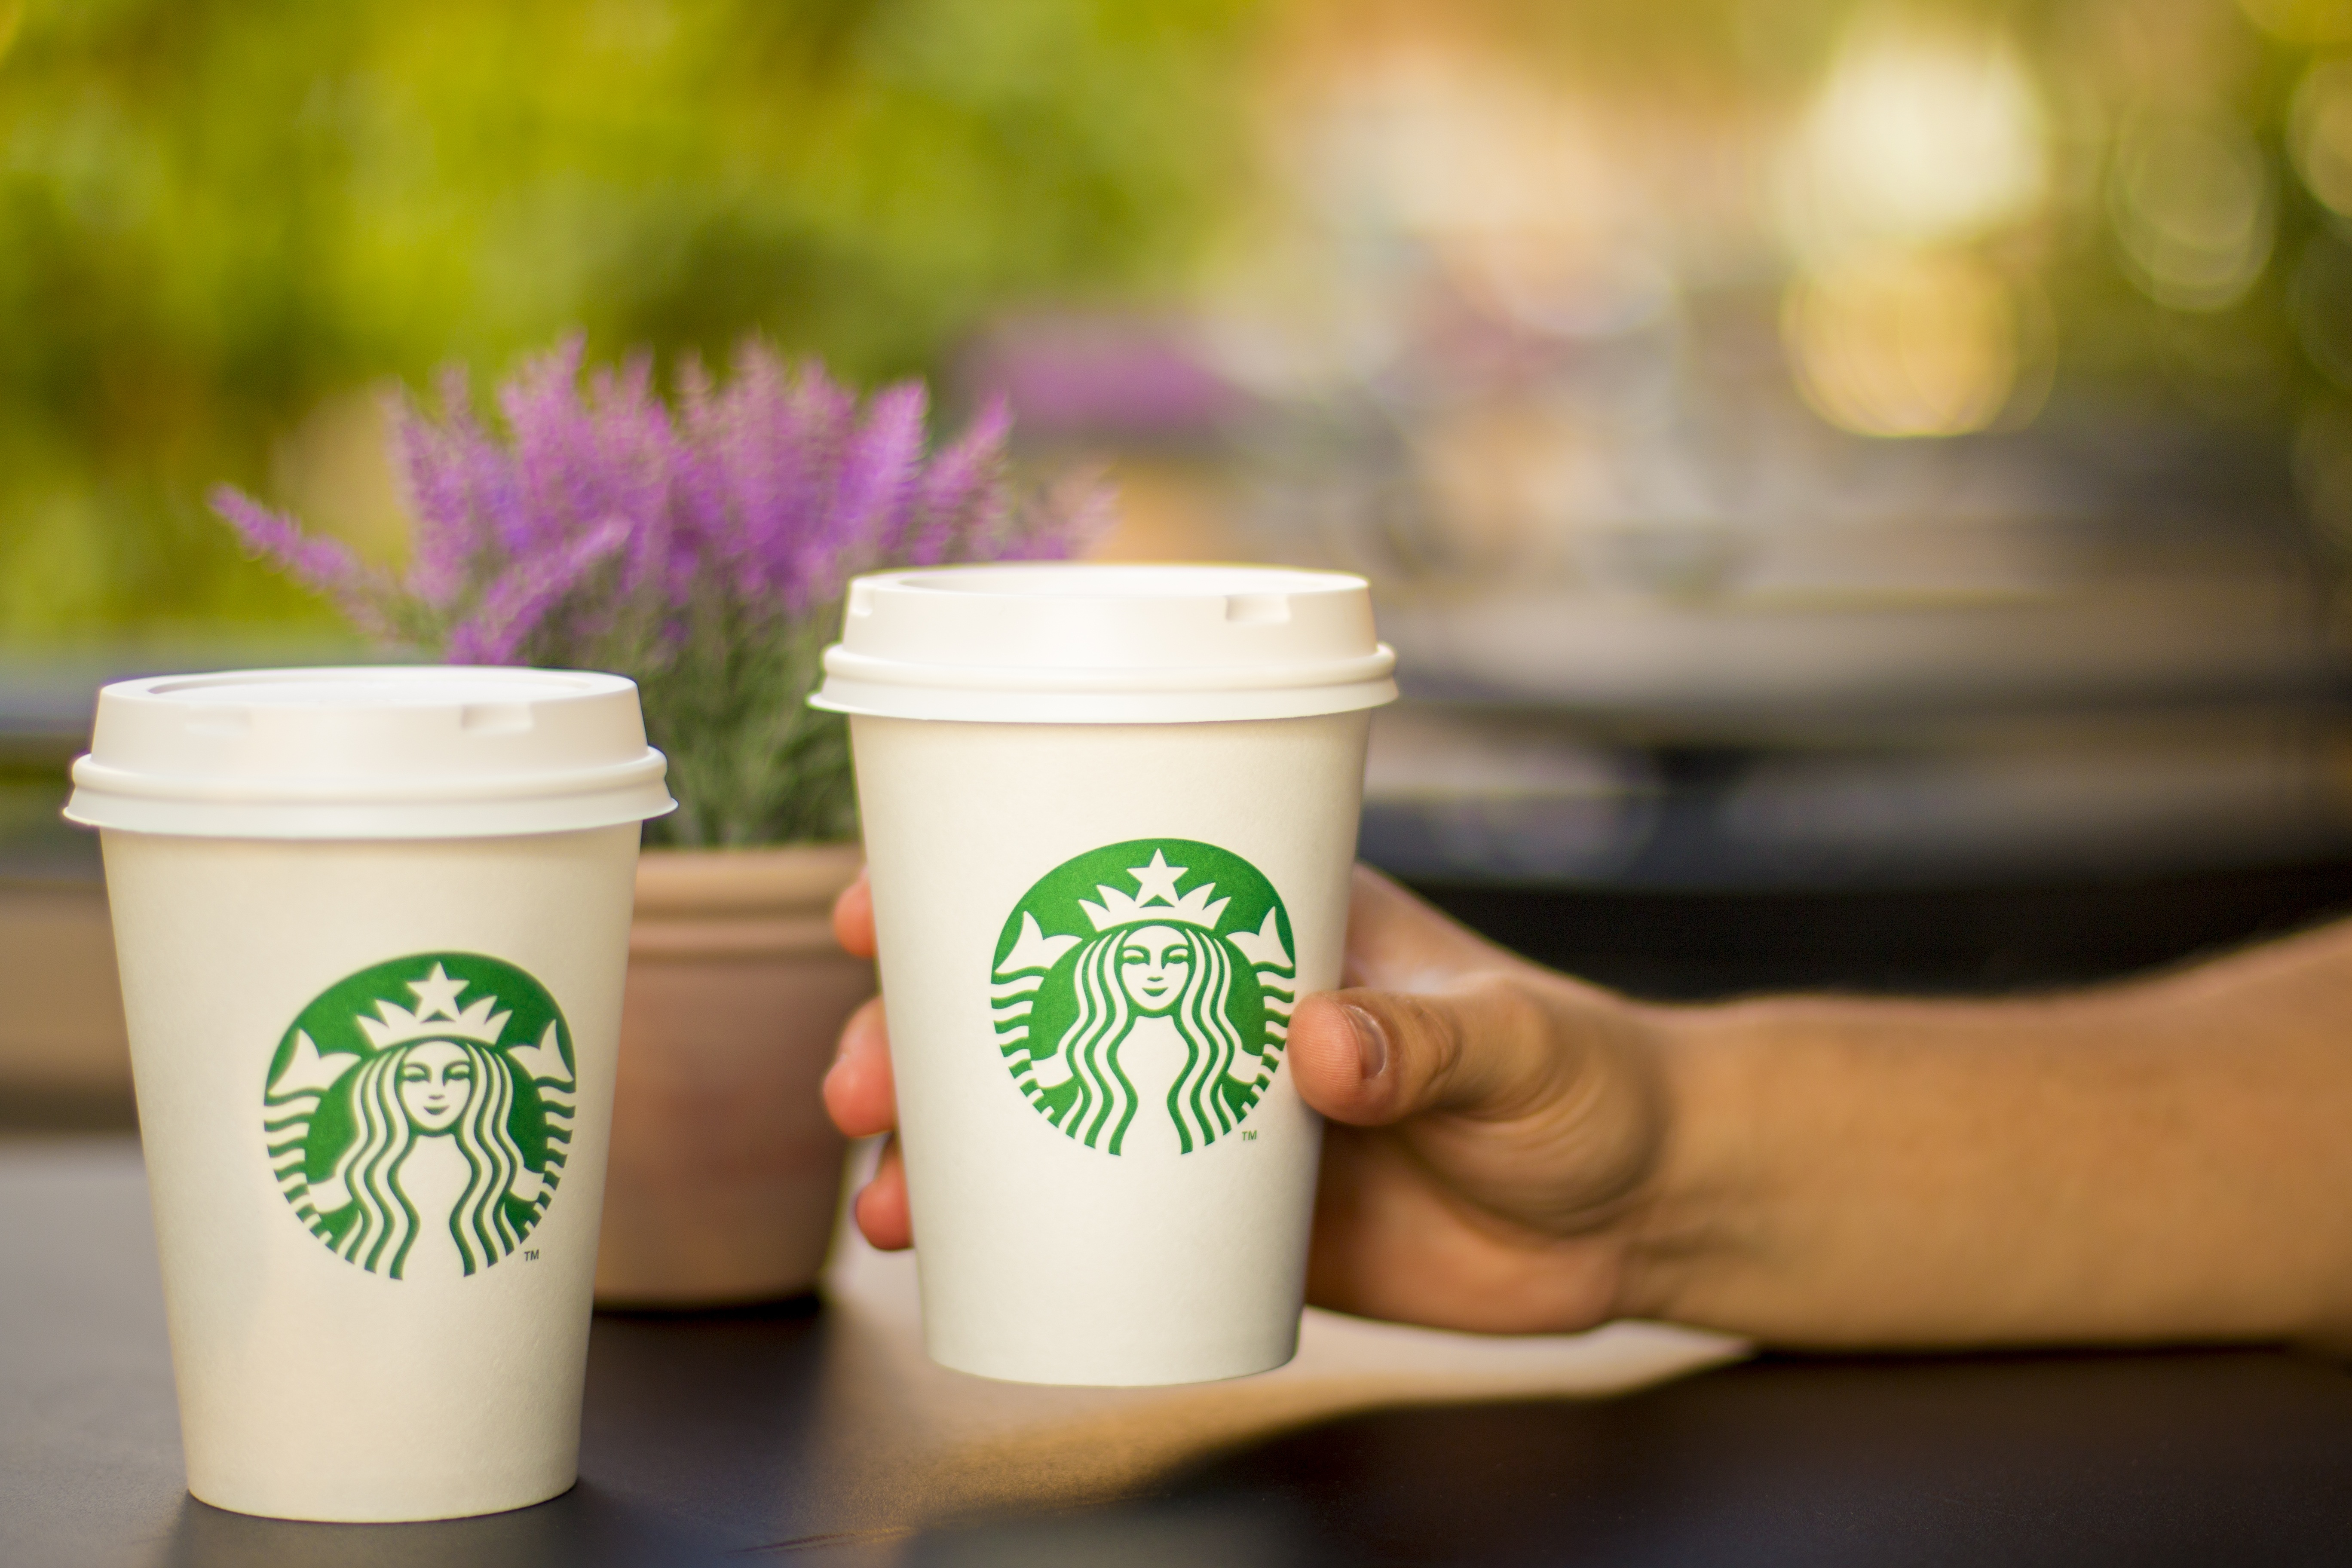
cafe, coffee shop, coffee, bokeh, cup, food, green, beverage, drink, lifestyle, lighting, coffee cup, starbucks, drinking, drinkware